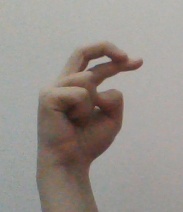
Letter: zay